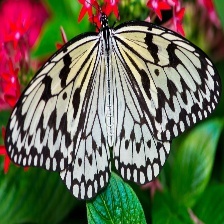
Species: PAPER KITE